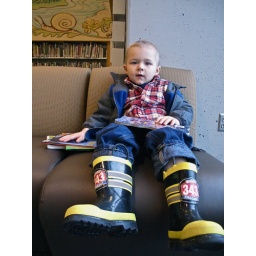
guarantee we read every train book in the library.